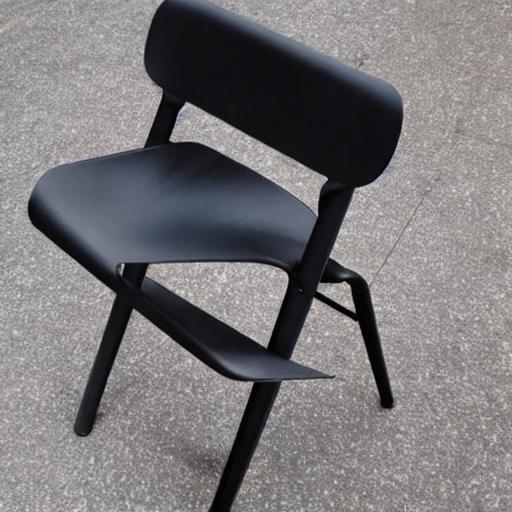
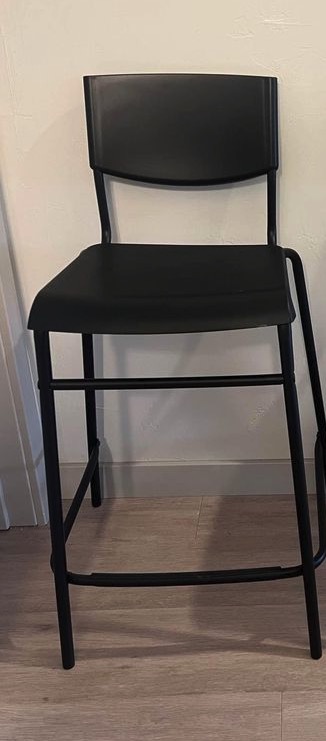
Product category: stool
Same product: no